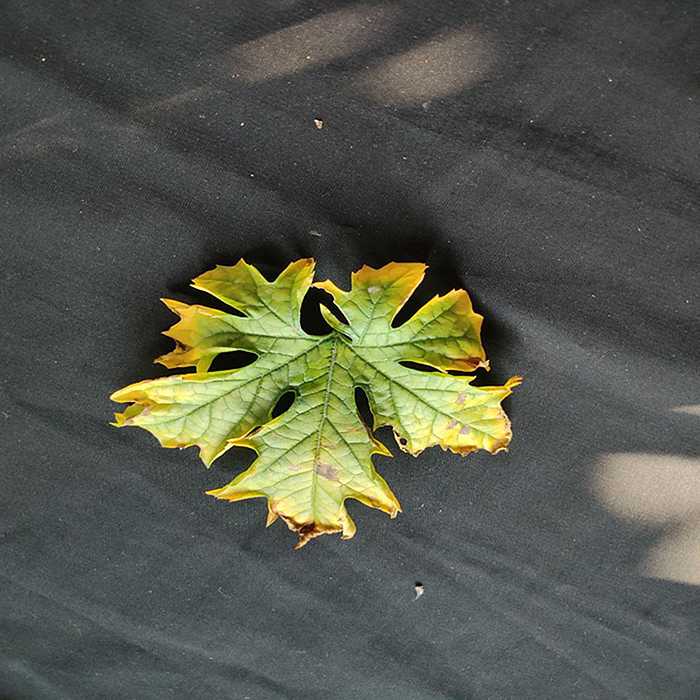
Plant: Bitter Gourd
Label: Fusarium wilt